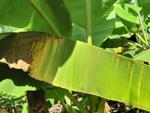
Label: segatoka